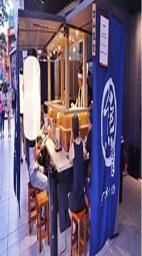
 ramen